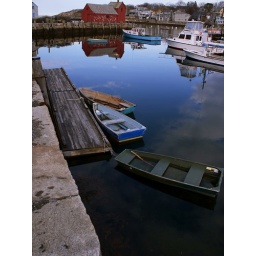
sky and clouds reflected in boat filled harbor